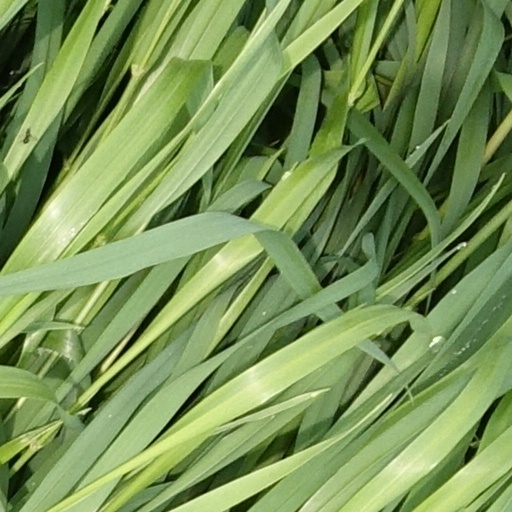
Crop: wheat